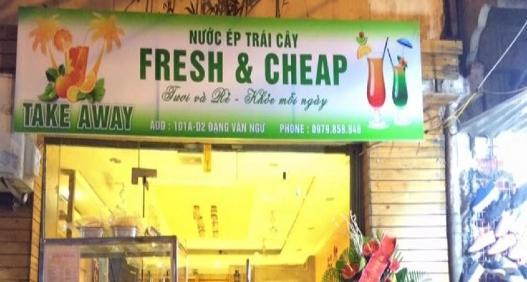
có những ly nước trái cây ở trên bảng hiệu của cửa hàng